Barlow lens

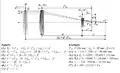
Barlow diagram

Astronomical Barlow lenses are rated for the amount of magnification they induce. Most commonly, Barlow lenses are 2x or 3x, but adjustable Barlows are also available. The power of an adjustable Barlow lens is changed by adding an extension tube between the Barlow and the eyepiece to increase the magnification.